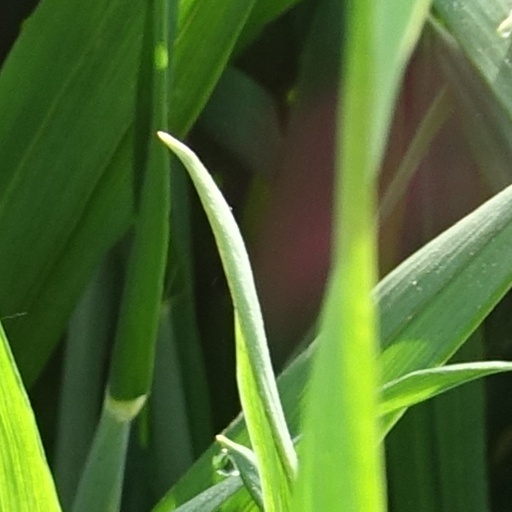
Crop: wheat